Eccleshill, Bradford

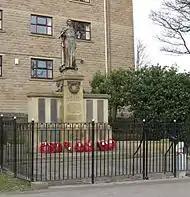
Eccleshill War Memorial

At the junction of Stony Lane and Victoria Road by the roadside was the 19th century lock-up and a public urinal, however these have been walled up for some considerable time.